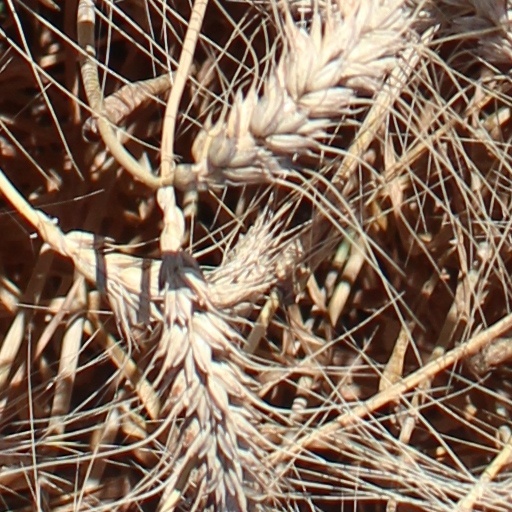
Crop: wheat